Stanleycaris

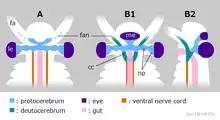
Interpretation of the brain and associated structures of radiodonts until 2014 (A), and after anatomy of "Stanleycaris" (B)

The small head occupies about 15% of the total body length. Each lateral compound eye was estimated to have around 1000 ommatidia. In addition of a pair of stalked lateral eyes, a third, large median eye was located behind its preocular sclerite (H-element). Similar structures were evident in the fossils of "Peytoia" and "Lyrarapax", suggesting these genera possibly had a median eye too. Contrary to the agreement around mid and late 2010s (based on the discovery of "Lyrarapax" since 2014) suggest radiodonts had only protocerebrum on their cerebral ganglion, The neuroanatomical evidence of "Stanleycaris" suggests radiodonts have both protocerebrum and deutocerebrum, and circumesophageal connective that surround digestive system between them. Unlike other radiodonts, the paired lateral sclerites (P-element) are not evident in any "Stanleycaris" specimens, suggesting they were exclusively absent in this genus.